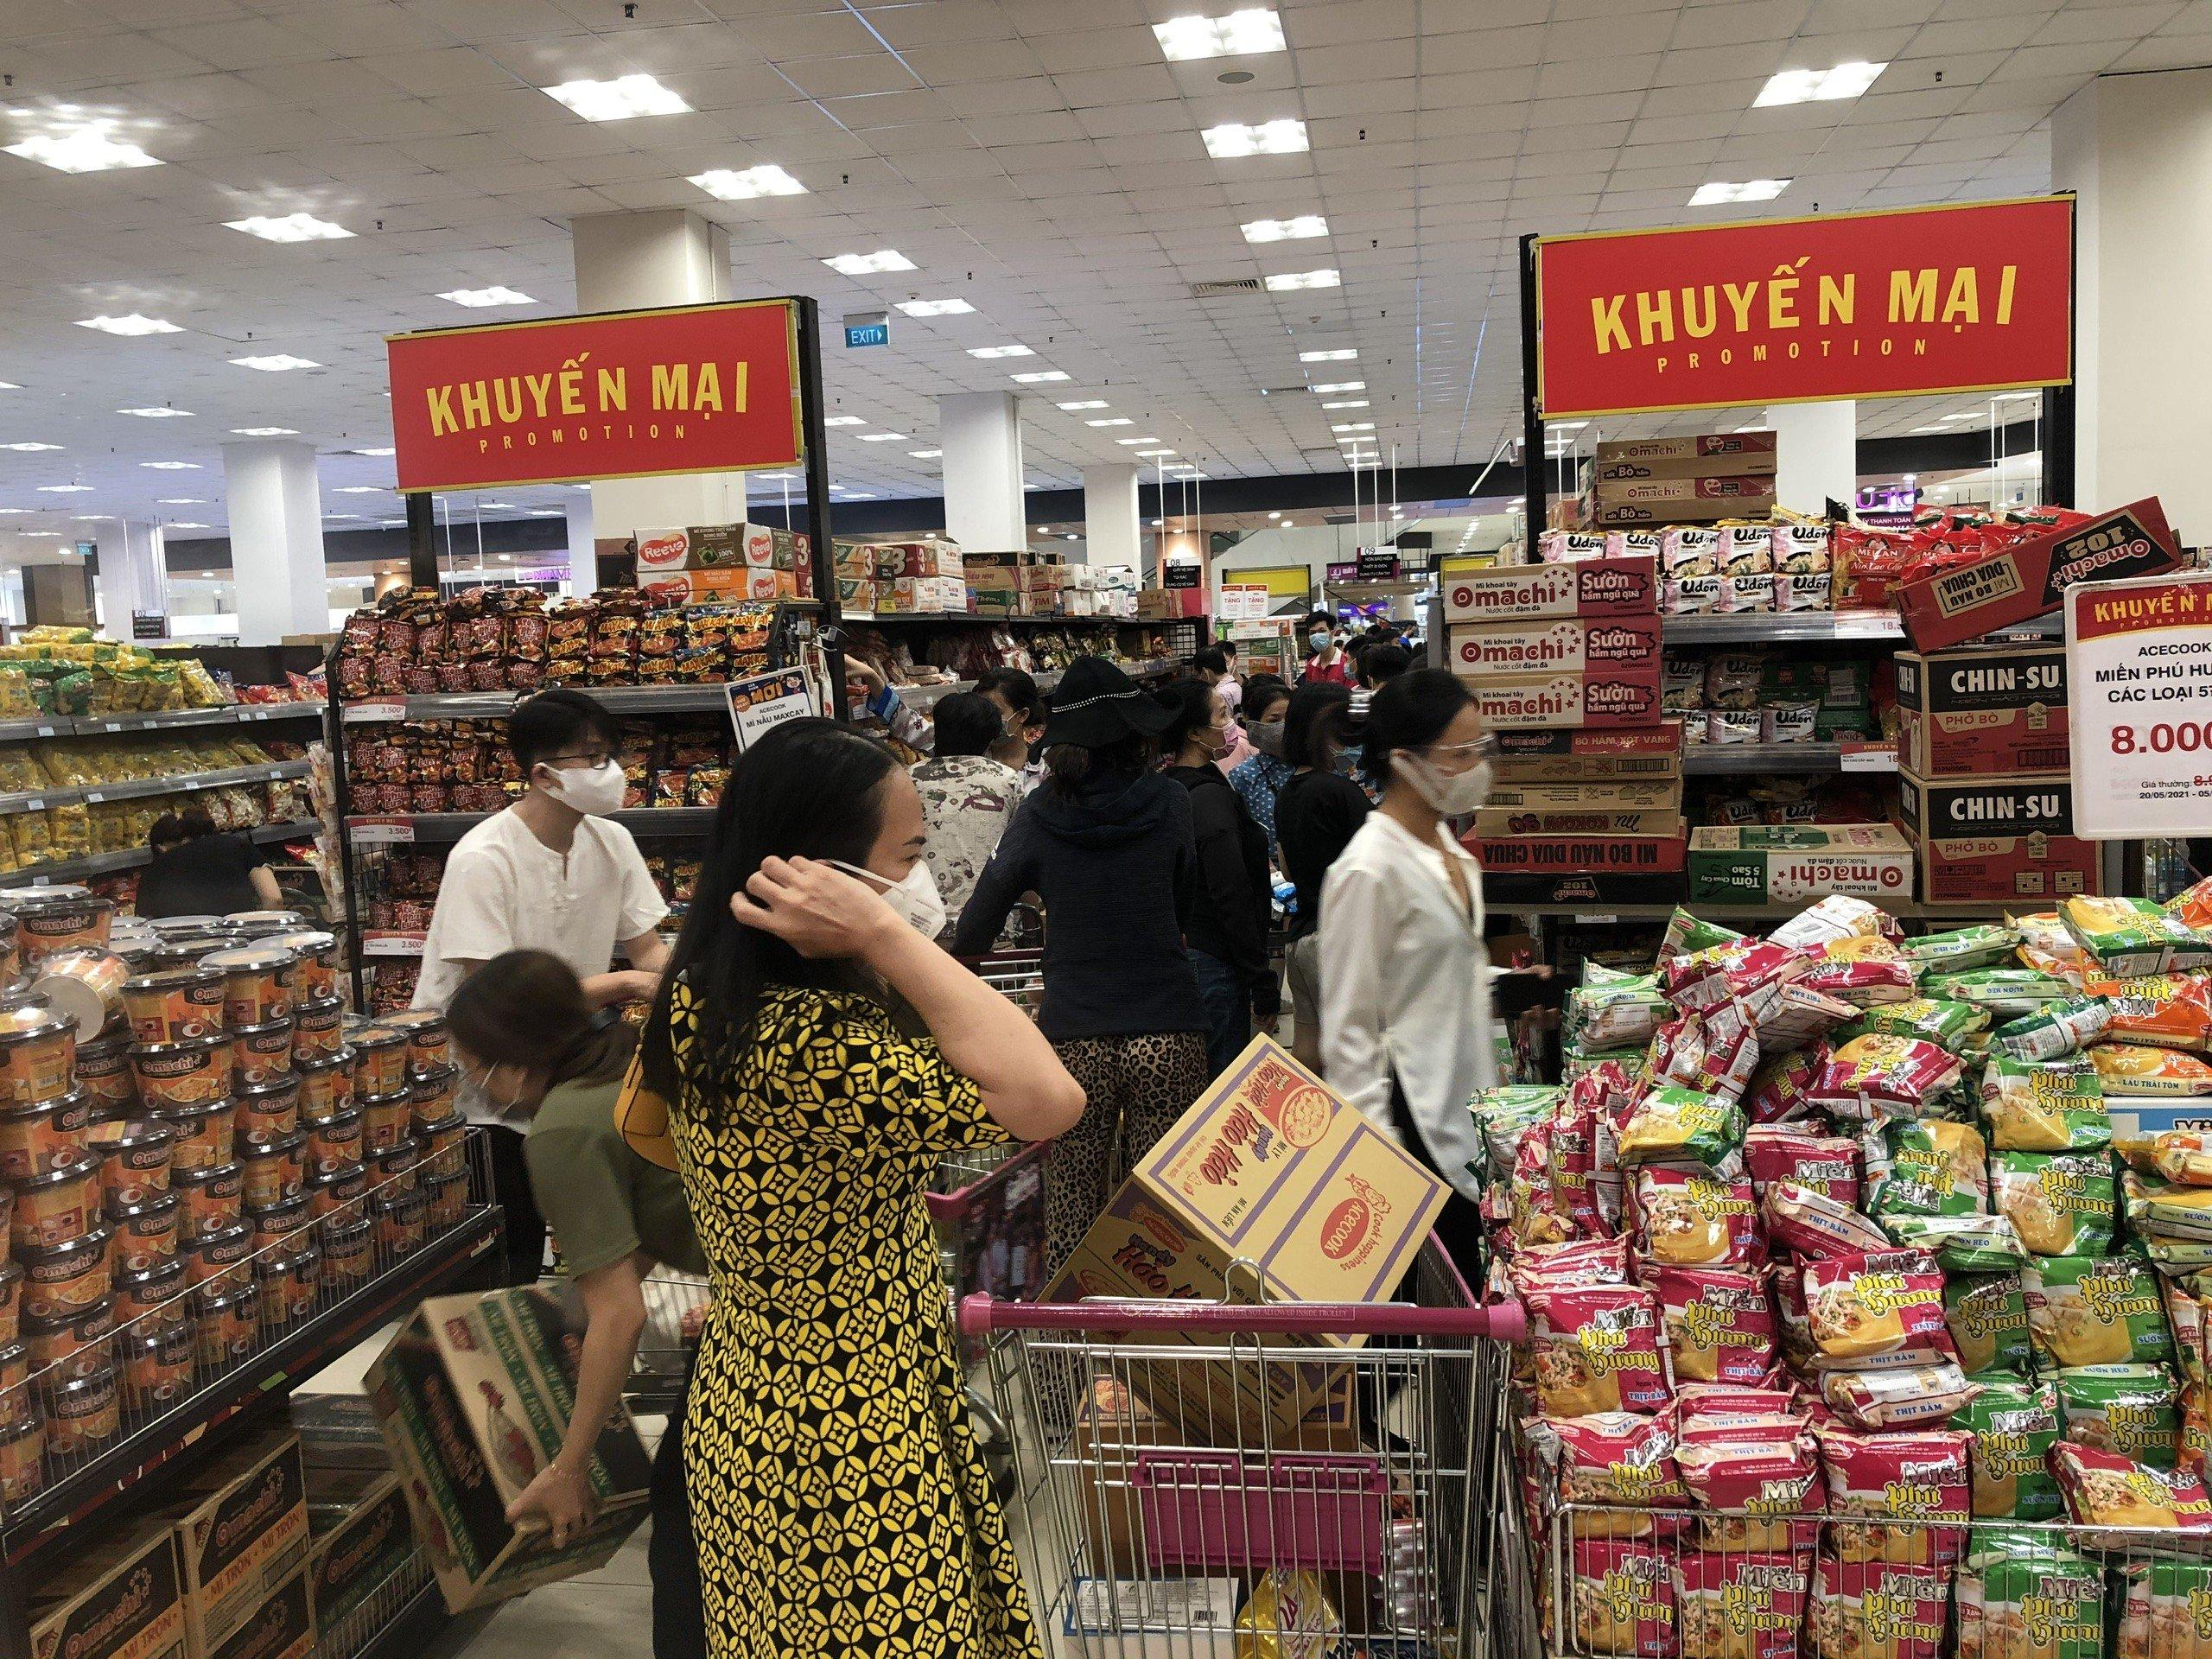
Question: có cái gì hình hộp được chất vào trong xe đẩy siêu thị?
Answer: thùng mì